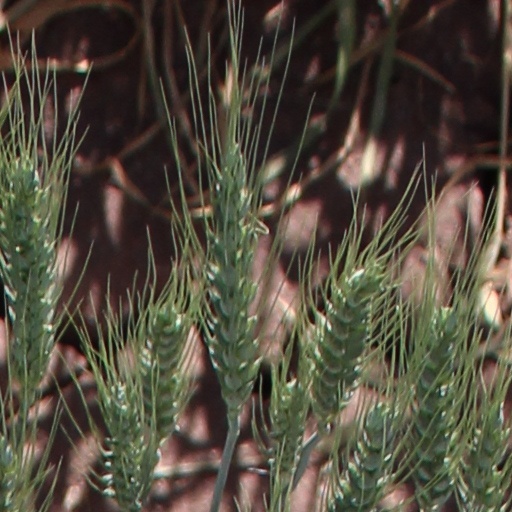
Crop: wheat